Ron Hextall

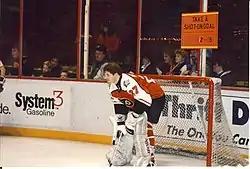
Hextall in goal during the 1992 Flyers' Wives Carnival

Hextall brought a new style of goaltending to the NHL, providing support to his two defencemen due to his willingness to come out of the net and play the puck. He was known for his excellent puck-handling ability. In Hextall's time, goaltenders would limit themselves to stopping the puck behind the net, make short push passes, or at most clear the puck out of the zone with "clumsy" backhands. He distinguished himself by using his stick as a defenceman would; for example, he was capable of starting a counterattack, easily lifting the puck or bouncing it off the glass. Hextall's puck-handling ability meant that it was inadvisable to try a dump and chase strategy of sending the puck in a corner, regaining it, and establishing an attack in the offensive zone, because Hextall would invariably get to the puck first and clear it out of his zone towards a waiting player in the neutral zone. He was described by former NHL player Peter McNab as the "original outlet pass goalie".